Ogopogo

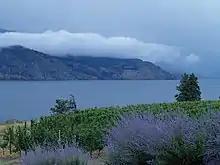
Ogopogo is said to inhabit Okanagan Lake

According to historian Mark M. Orkin, the creature received its colonial name "on a night in 1924 when the strains of an English music-hall song were first heard in the city of Vernon, British Columbia". Orkin cites the following lines from the song: